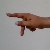
The image shows a hand gesture representing the letter 'P' in Indian Sign Language.